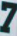
Number: 7